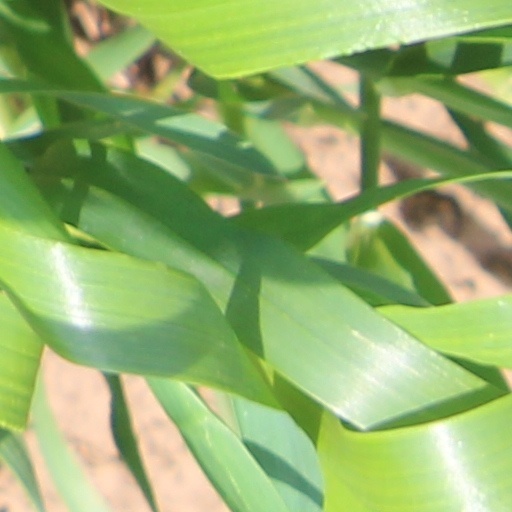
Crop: wheat